Yaroslav Mudriy

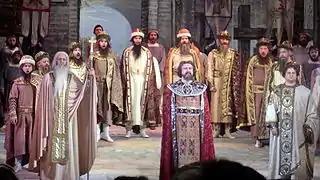
Yaroslav (Sergiy Magera, centre) is threatened by a horde of second-rate false beards in act 3 of "Yaroslav Mudriy" (Kiev Opera House production)

Yaroslav Mudriy (English: "Yaroslav the Wise") is an opera in eight scenes, comprised in three acts, by the Ukrainian composer Heorhiy Maiboroda, written in 1973 and premiered in 1975. The composer himself adapted the libretto from a dramatic poem by .